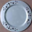
Label: plate